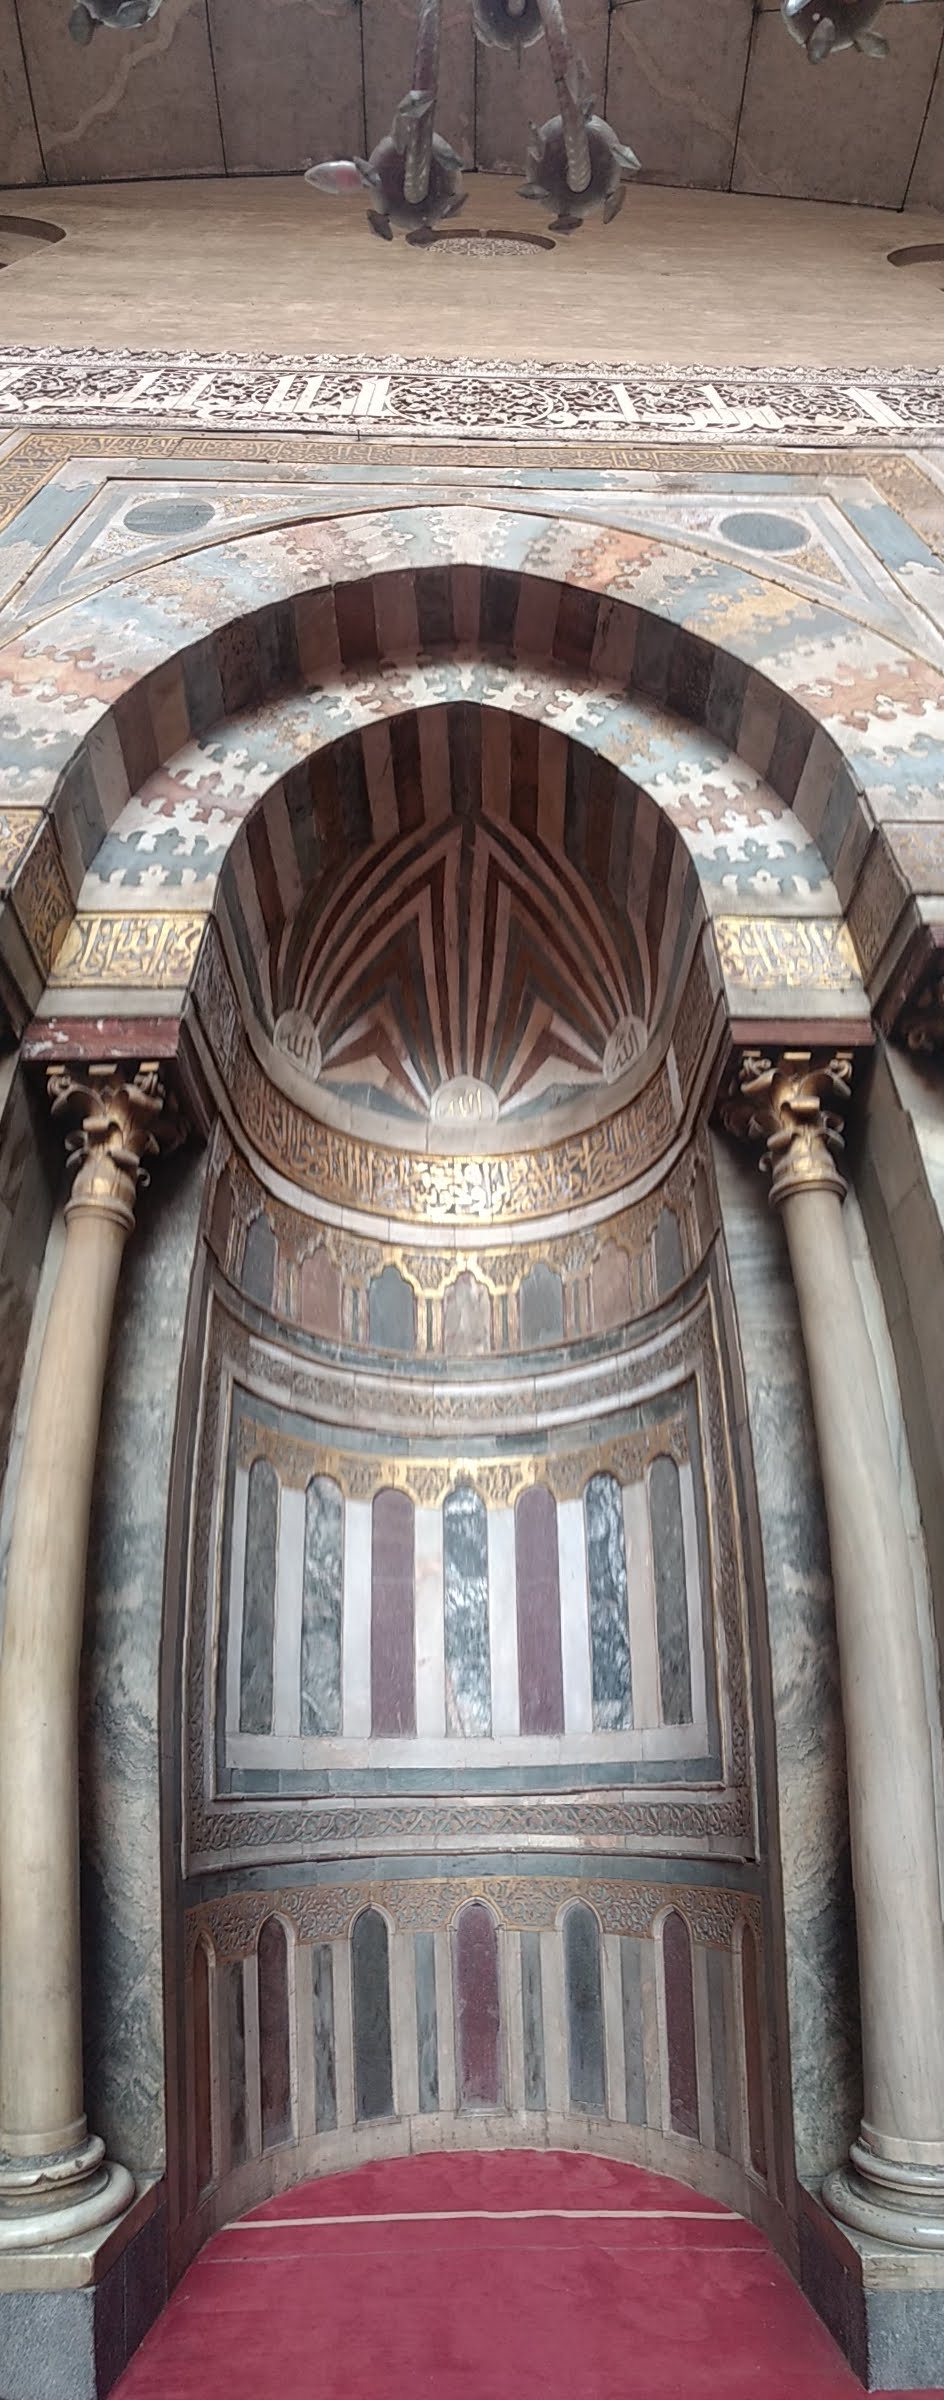
islamic art, arch, holy places, architecture, column, byzantine architecture, building, medieval architecture, classical architecture, basilica, symmetry, carving, place of worship, facade, door, ceiling, vault, stone carving, baptistery